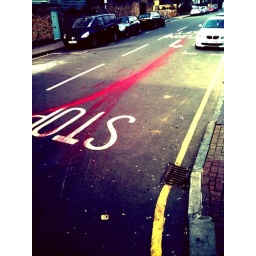
View from a bus window of a road in London.